1938 New England hurricane

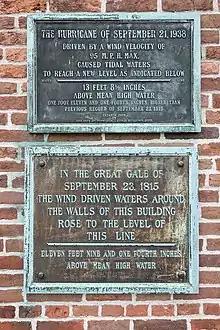
Water levels of the 1815 and 1938 hurricanes are marked at Old Market House, Providence

Over 35% of New England's total forest area was affected. In all, over 2.7 billion board feet of trees fell because of the storm, although 1.6 billion board feet of the trees were salvaged. The Northeastern Timber Salvage Administration (NETSA) was established to deal with the extreme fire hazard that the fallen timber had created. In many locations, roads from the fallen tree removal were visible decades later, and some became trails still used today. The New York, New Haven and Hartford Railroad from New Haven to Providence was particularly hard hit, as countless bridges along the Shore Line were destroyed or flooded, severing rail connections to badly affected towns such as Westerly, Rhode Island. Due to the lack of technology in 1938, Long Island residents were not warned of the hurricane's arrival, leaving no time to prepare or evacuate. " The winds reached up to , with waves surging to around high.